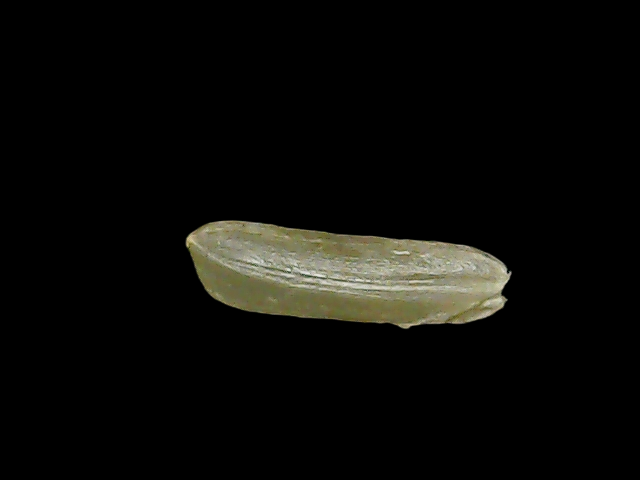
Rice variety: Binadhan19